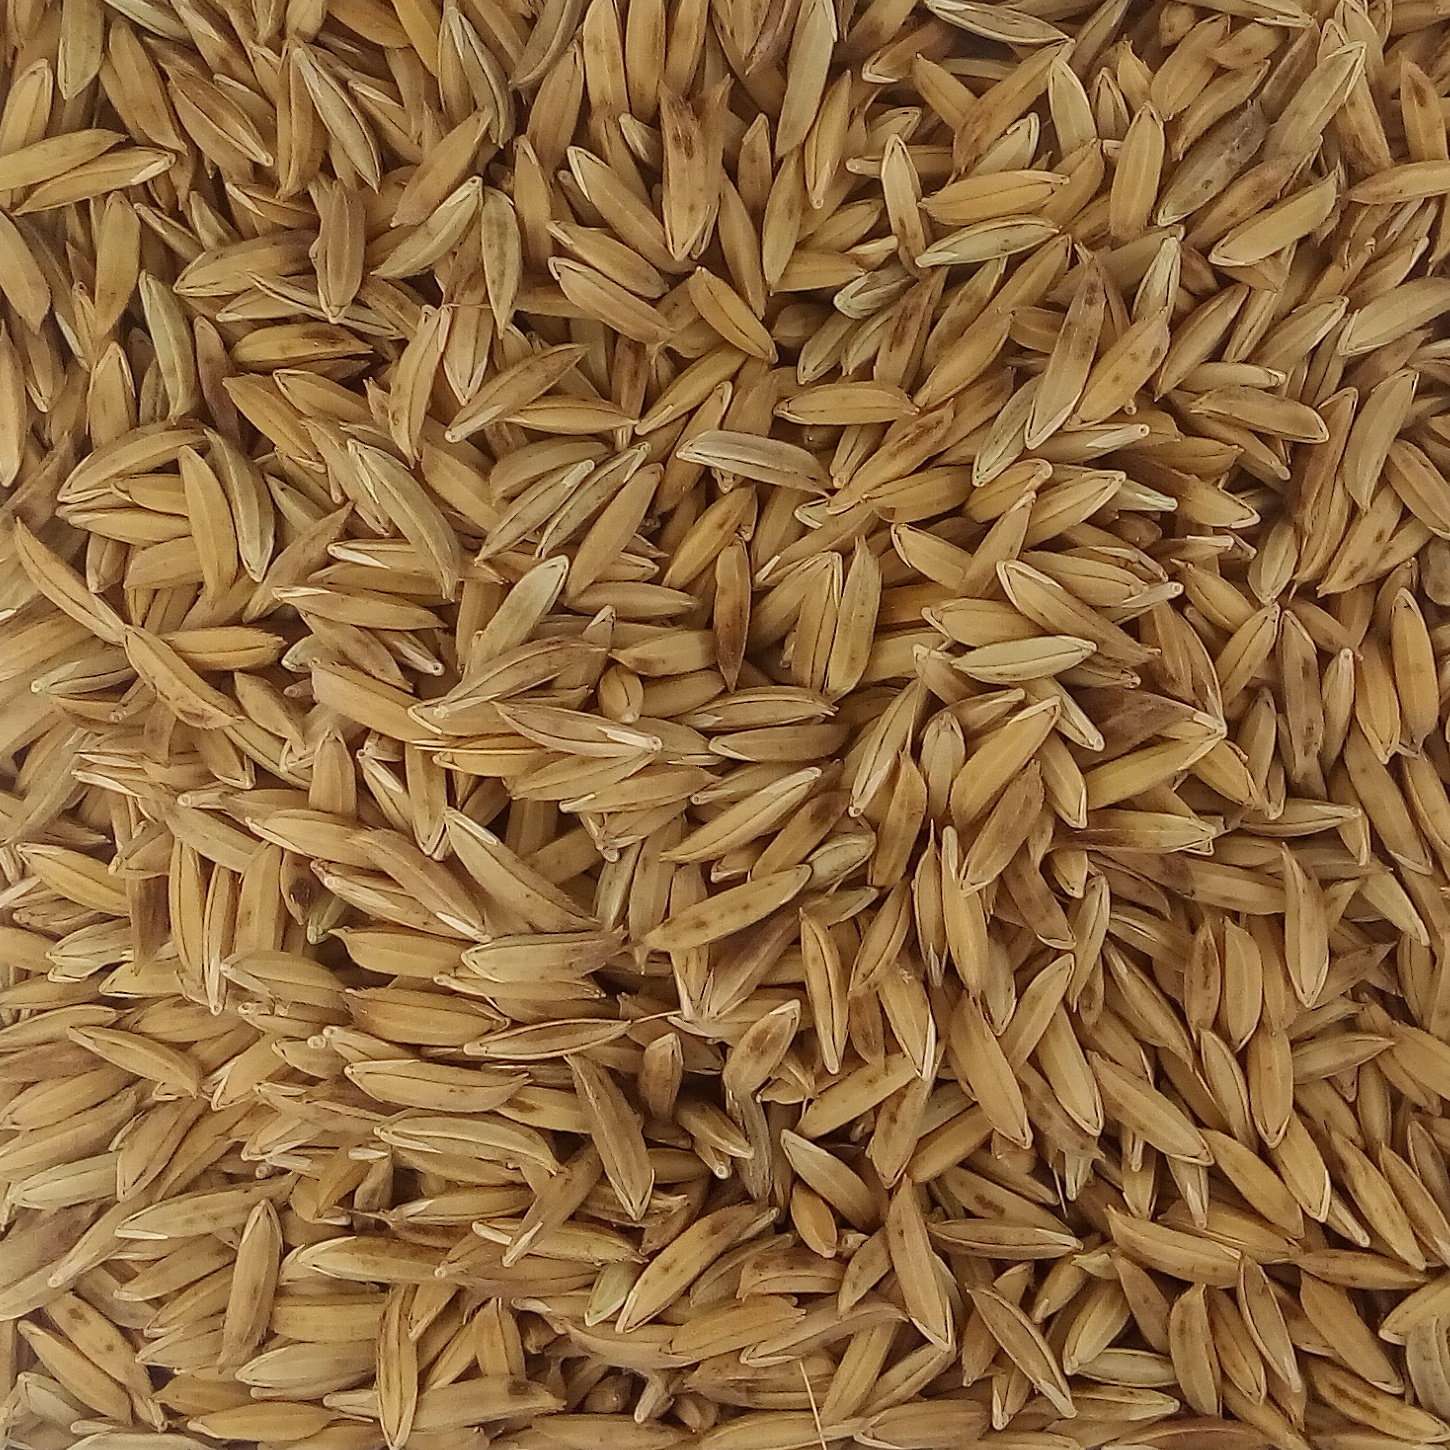
Rice seed variety: BAS_370